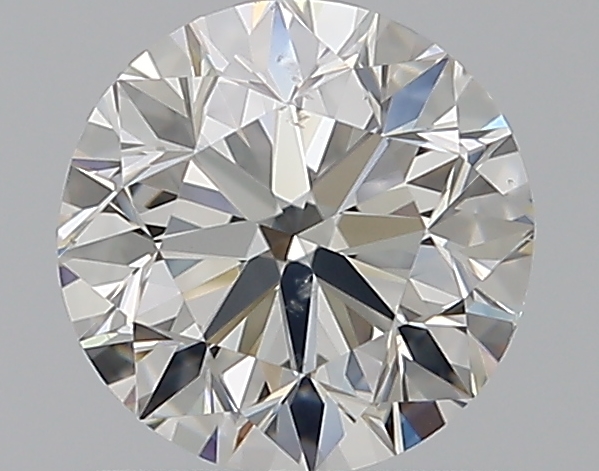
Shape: round
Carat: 0.8
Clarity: SI1
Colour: H
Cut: VG
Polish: EX
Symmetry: VG
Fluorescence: N
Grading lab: GIA
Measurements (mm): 5.75 x 5.83 x 3.73